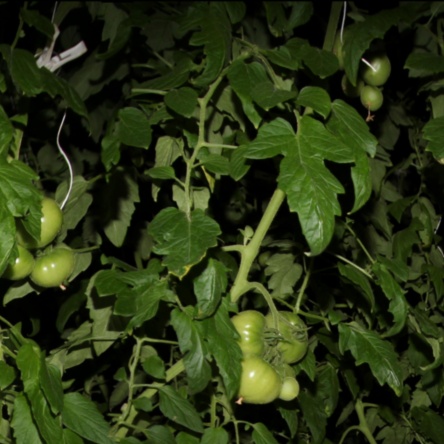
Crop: tomato